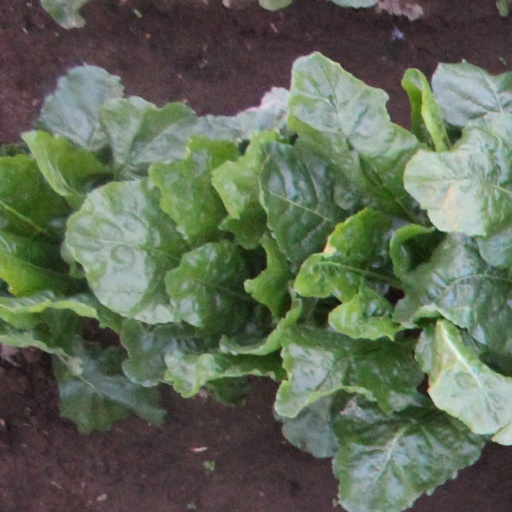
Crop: sugar beet